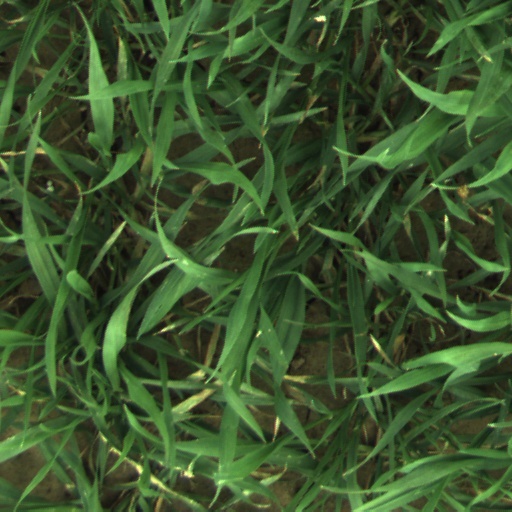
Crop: wheat